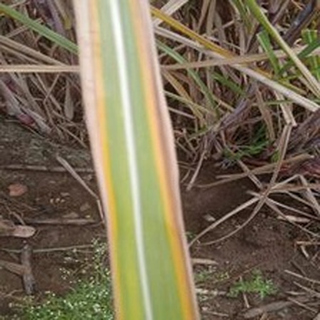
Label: sugarcane_yellow_leaf_disease